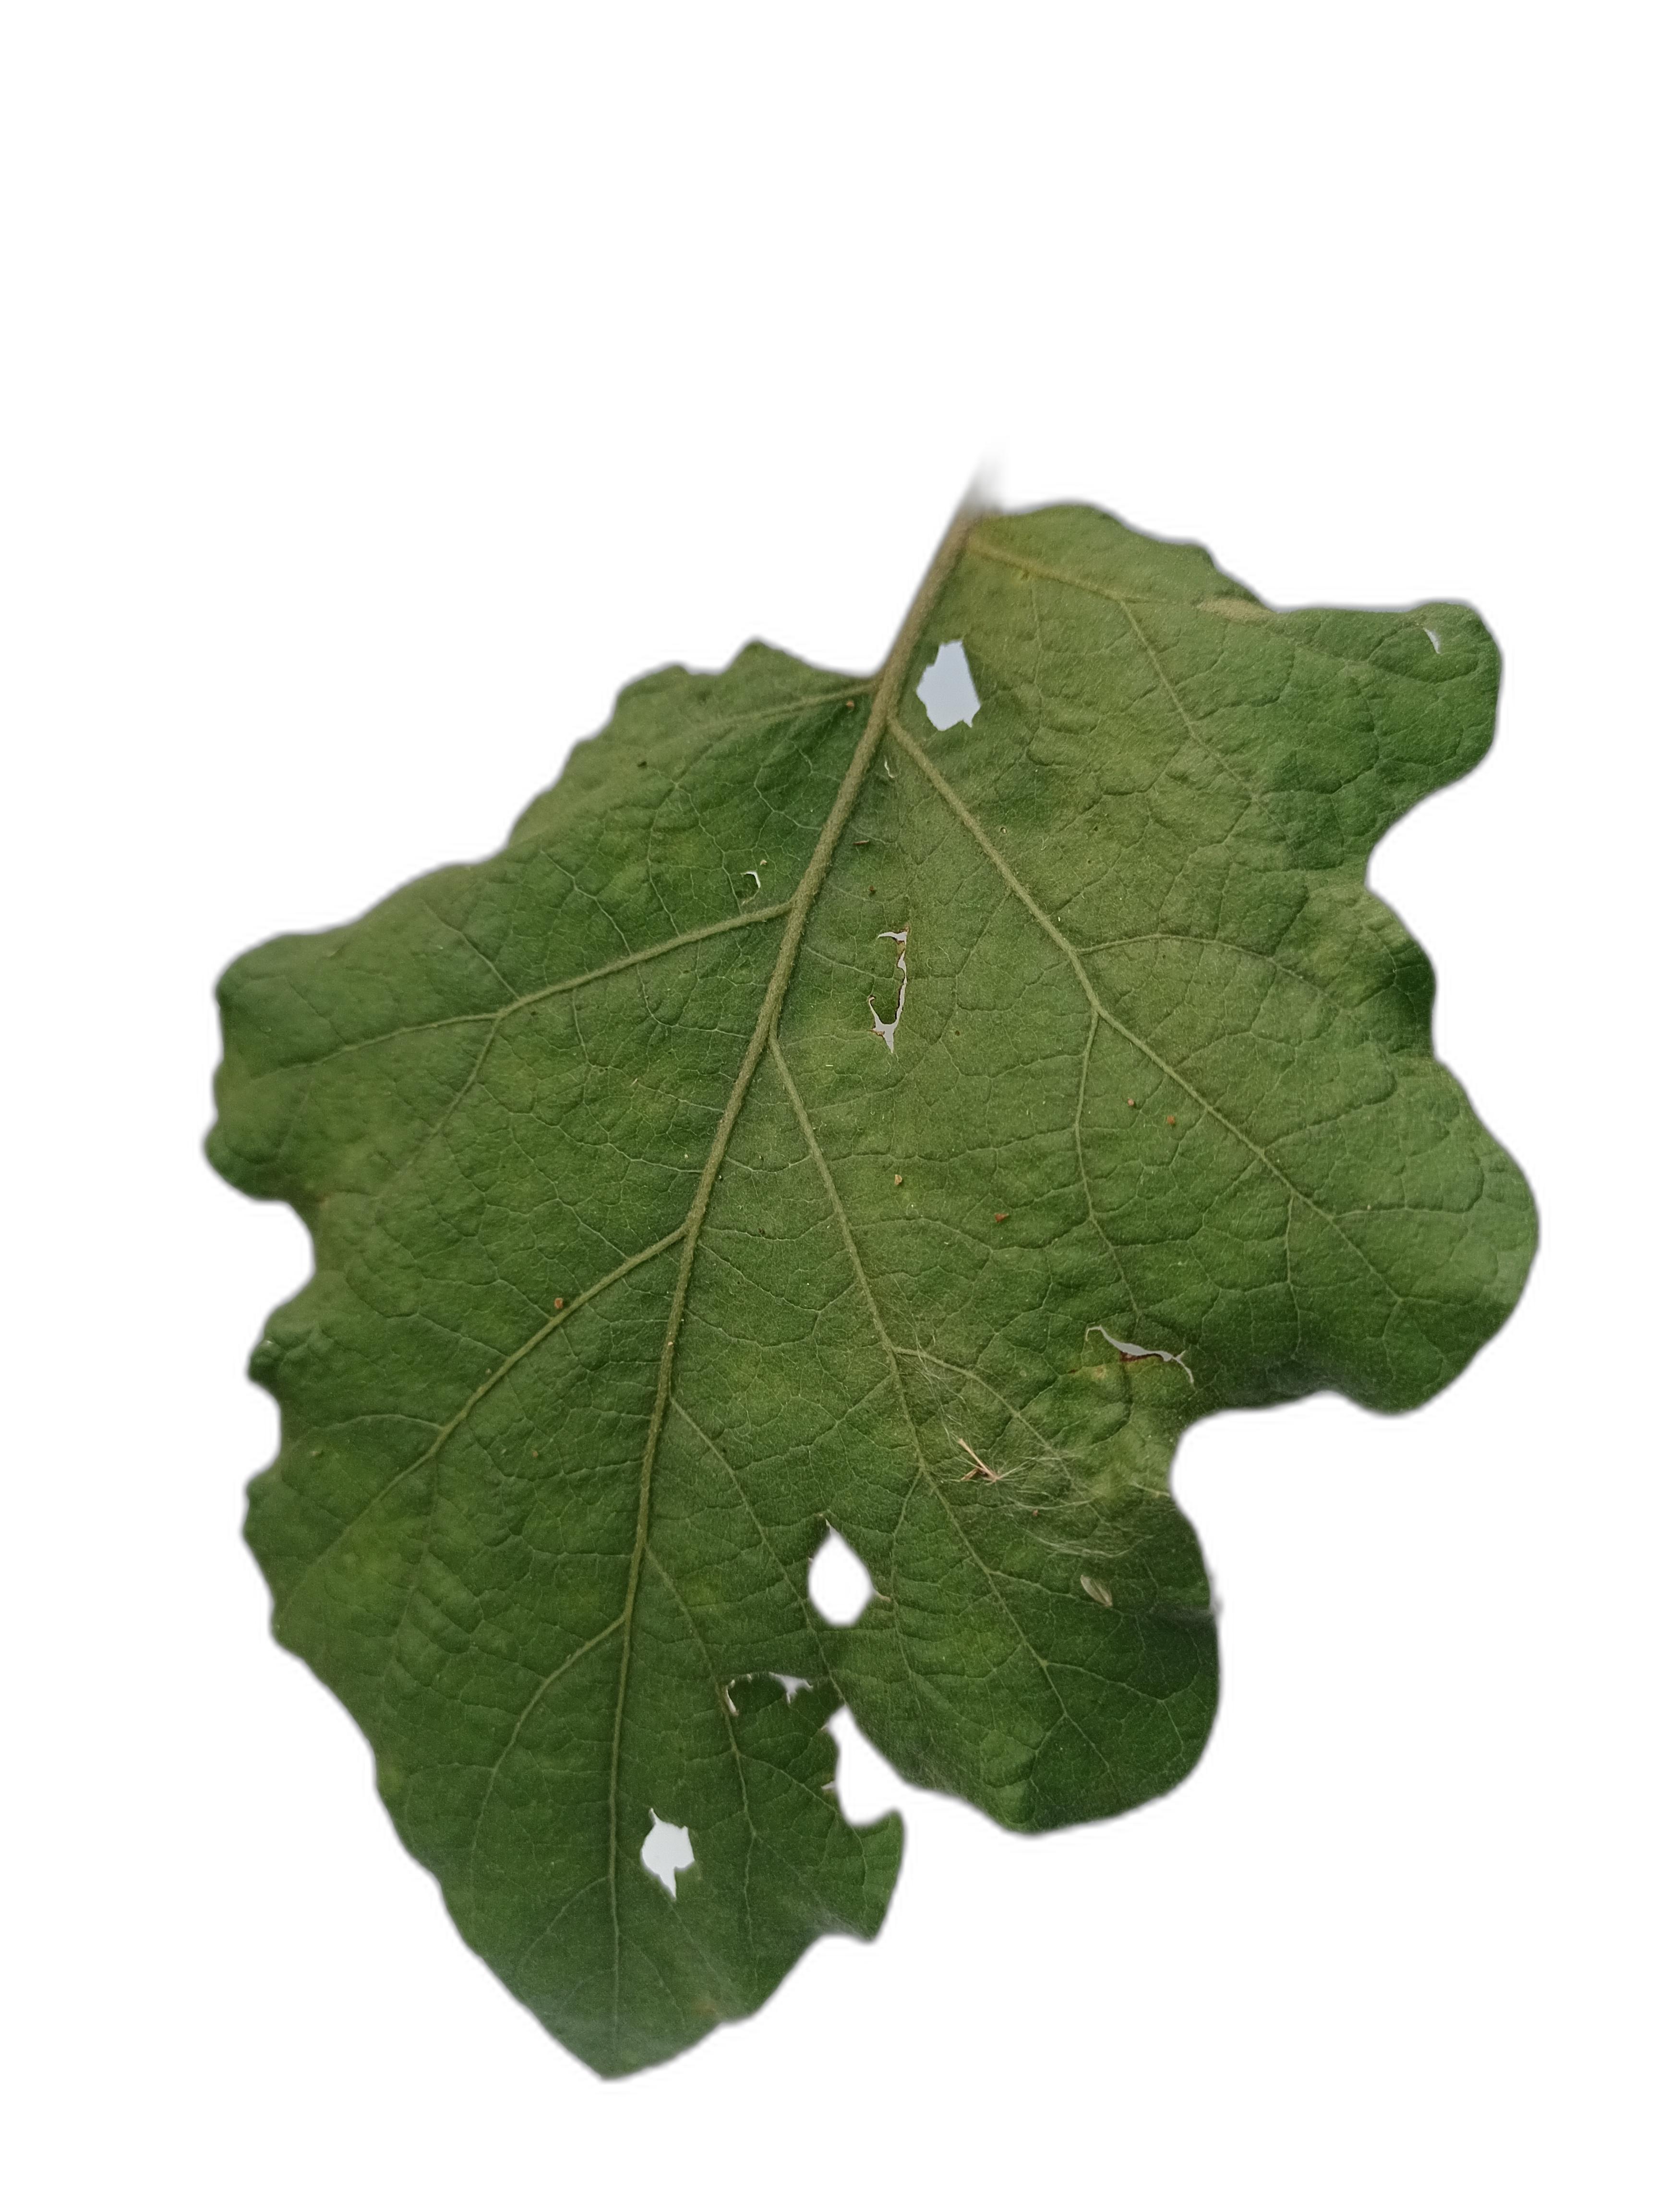
Label: Insect Pest Disease